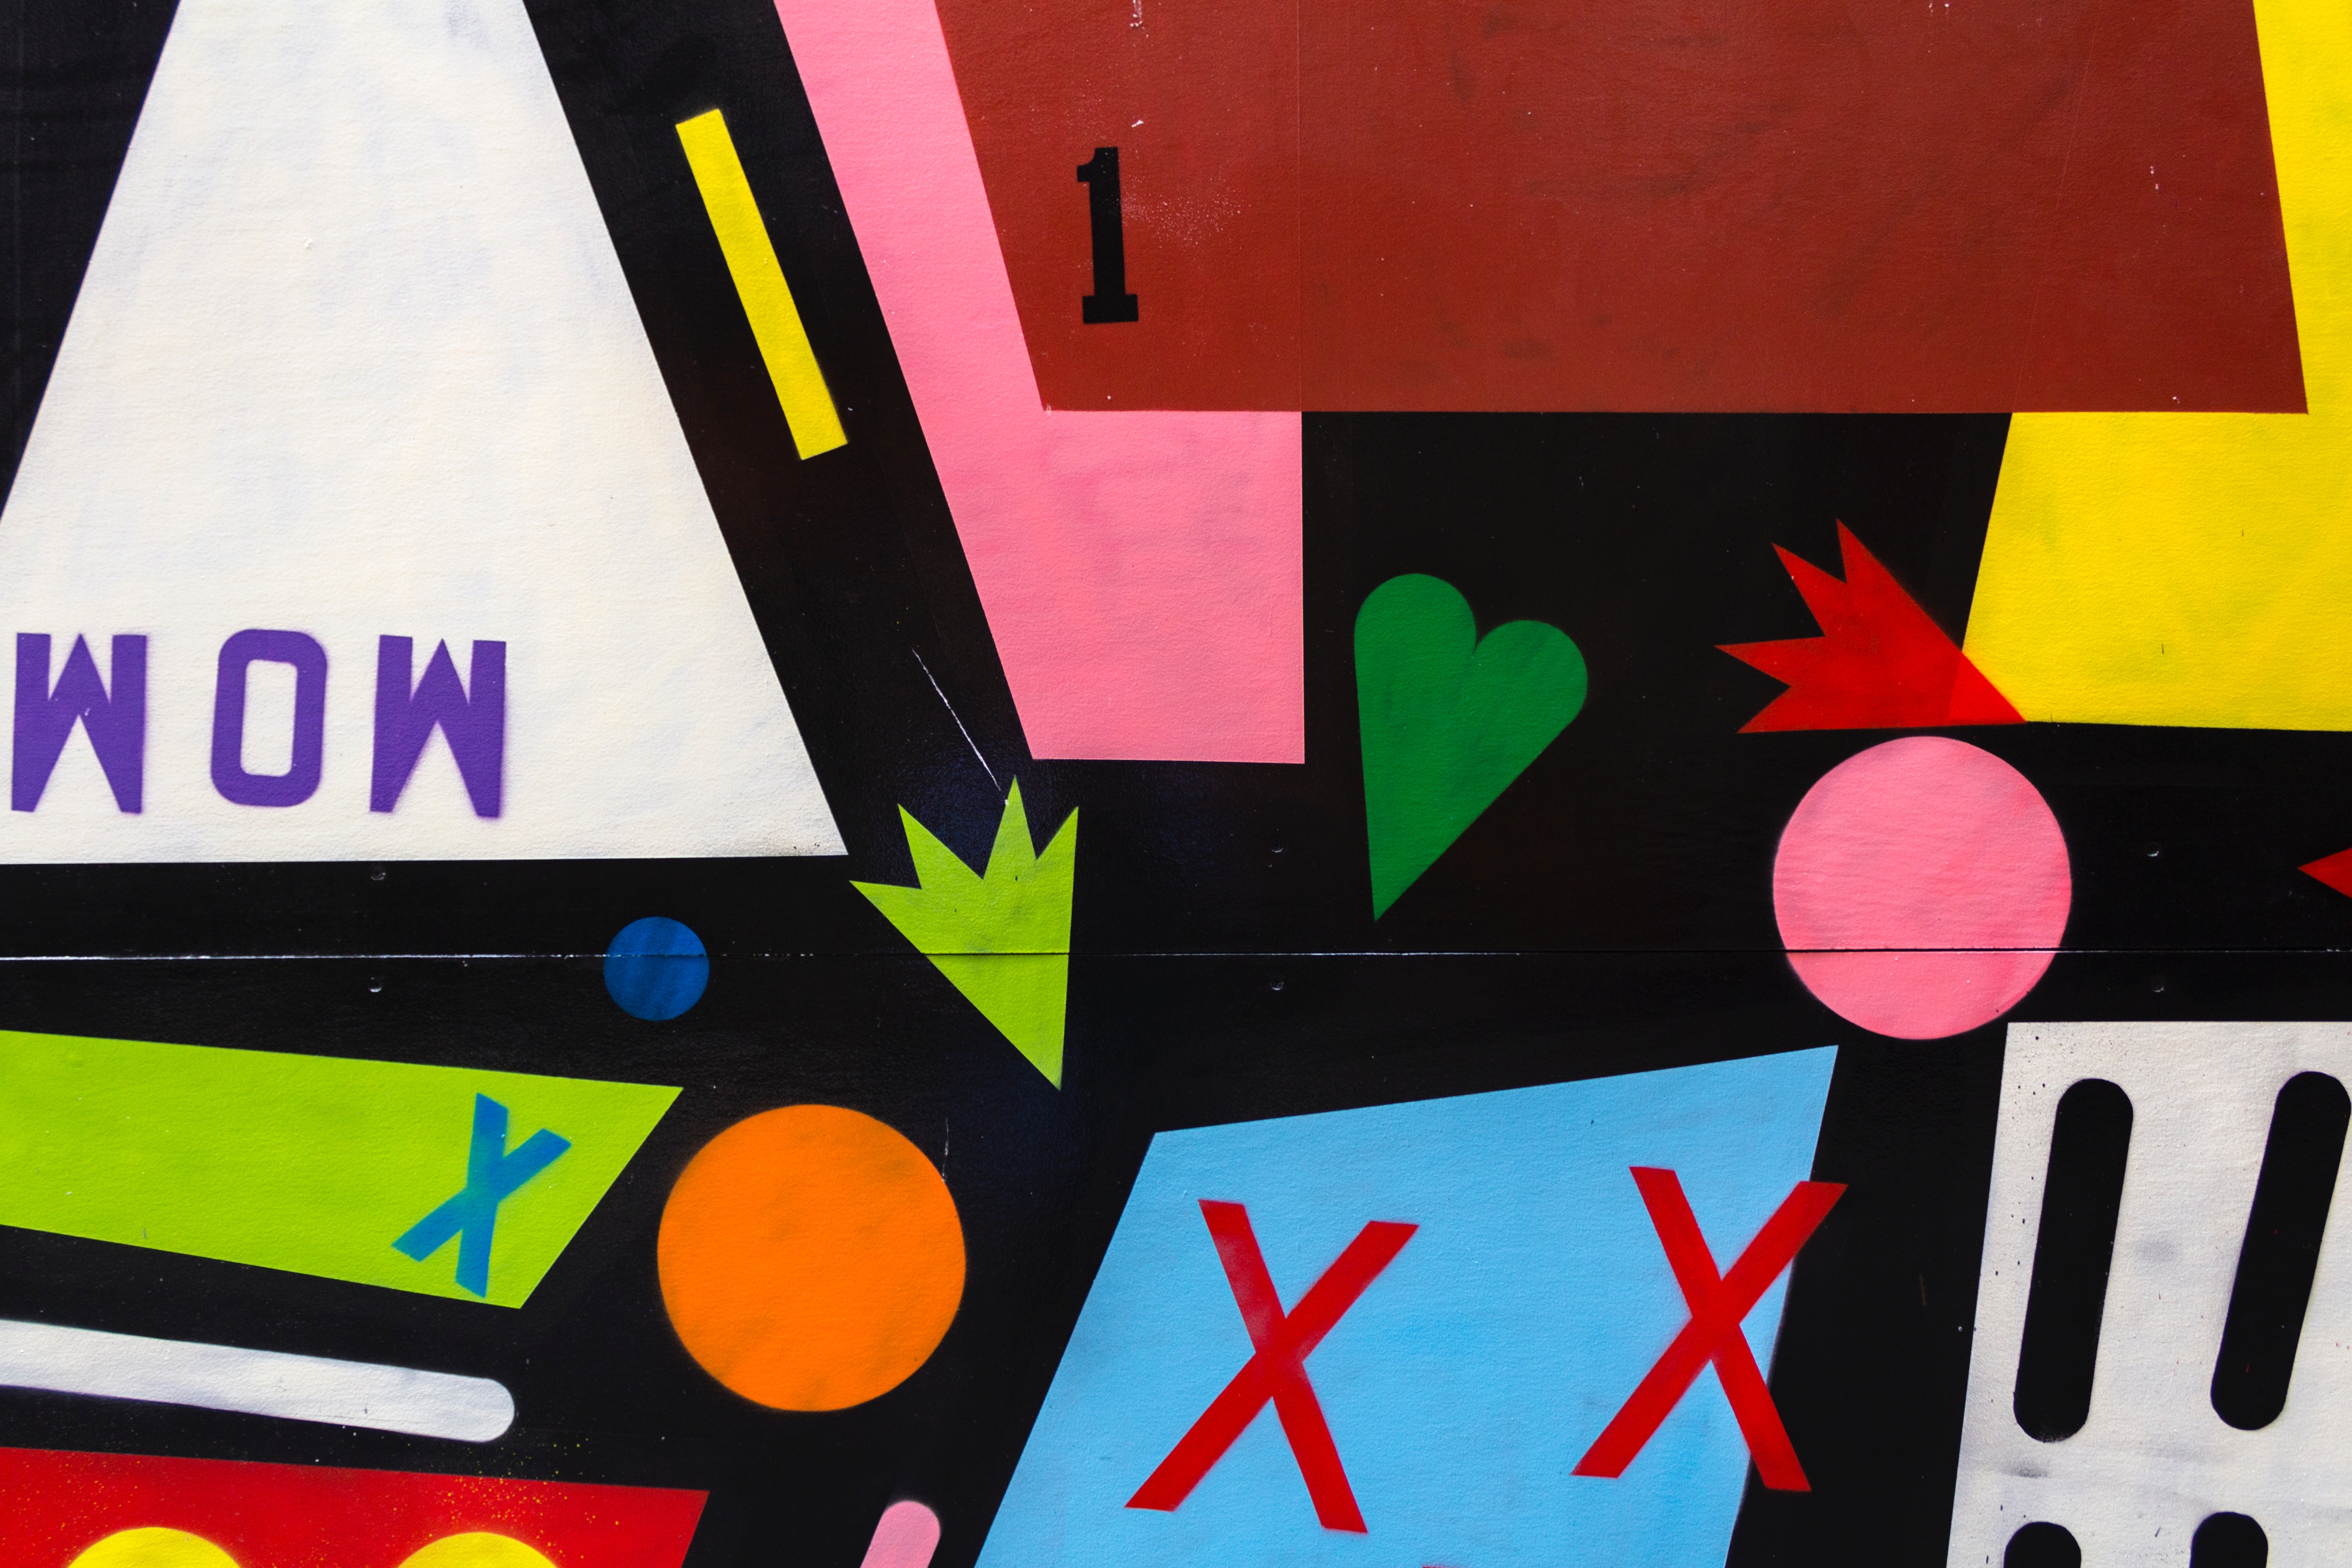
yellow, font, art, design, graphics, modern art, graphic design